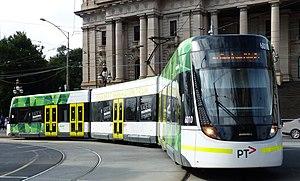
Le tramway fut introduit à Melbourne, Australie, en 1885, et cette ville en possède aujourd'hui le plus vaste réseau au monde, depuis que Saint-Pétersbourg a démonté massivement ses lignes de tramways dans les années 2000. Le réseau se compose de 245 km de voies, de 500 tramways, 24 lignes, et 1 813 arrêts. Les tramways sont alimentés en tension continue 600 V, délivrée par une caténaire, et circulent sur une voie à écartement standard. Le réseau est exploité actuellement par la société privée Yarra Trams sous contrat avec le gouvernement du Victoria, qui en est le propriétaire. Les tramways de Melbourne contribuent dans une large mesure au caractère distinctif de la ville, et ils sont très aimés par ses habitants.